Book of Joshua

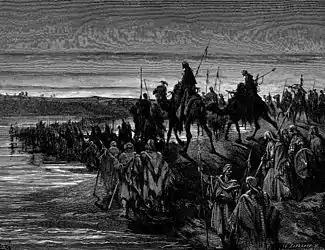
"Joshua and the Israelites crossing the Jordan" (Gustave Doré)

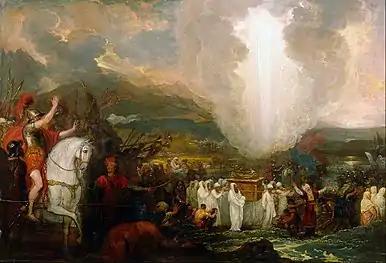
"Joshua passing the River Jordan with the Ark of the Covenant", painted by Benjamin West, 1800

Chapter 1 commences "after the death of Moses" and presents the first of three important moments in Joshua marked with major speeches and reflections by the main characters; here first God, and then Joshua, make speeches about the goal of conquest of the Promised Land; in chapter 12, the narrator looks back on the conquest; and in chapter 23 Joshua gives a speech about what must be done if Israel is to live in peace in the land.